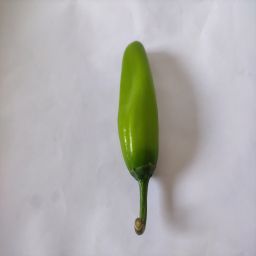
Crop: New Mexico Green Chile
Quality: Unripe